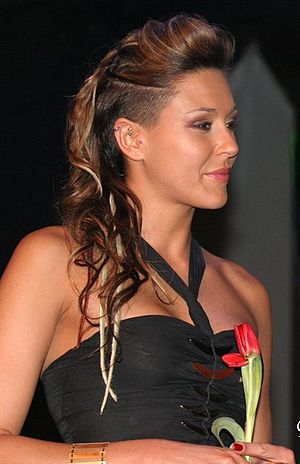
Merche Romero
Merche Romero Gomes er en portugisisk model og tv-vært.